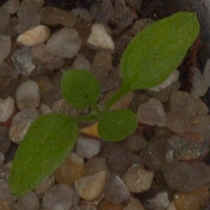
Label: common_chickweed